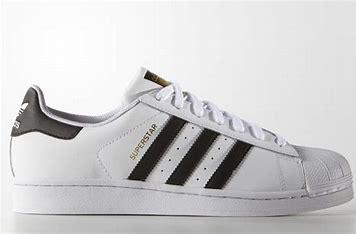
Brand: Adidas
Model: Superstar